Benjamin Crump

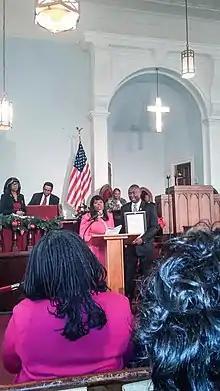
Crump with U.S. Representative Terri Sewell on the 60th anniversary of the Montgomery bus boycott

In 2015, Crump represented the family of Antonio Zambrano-Montes, an undocumented immigrant from Mexico who was killed by three policemen in Pasco, Washington. Also in 2015, he represented the family of Kendrick Johnson, an African-American high-school student who was found dead at his school in Valdosta, Georgia, under mysterious circumstances, but stepped down from their legal team in late 2015. In late 2015, Crump began representing the family of Corey Jones, who was killed by a plainclothes officer while waiting for a tow truck in South Florida.